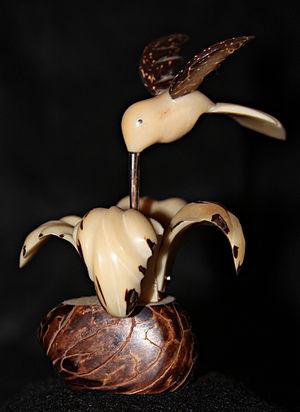
tagua, artisanat d'Equateur
Phytelephas macrocarpa Ruiz & Pav. ou palmier à ivoire à gros fruits est un palmier à ivoire du genre Phytelephas de la famille des Arécacées d'Amérique du sud, dont la graine une fois durcie donne de l'ivoire végétal.